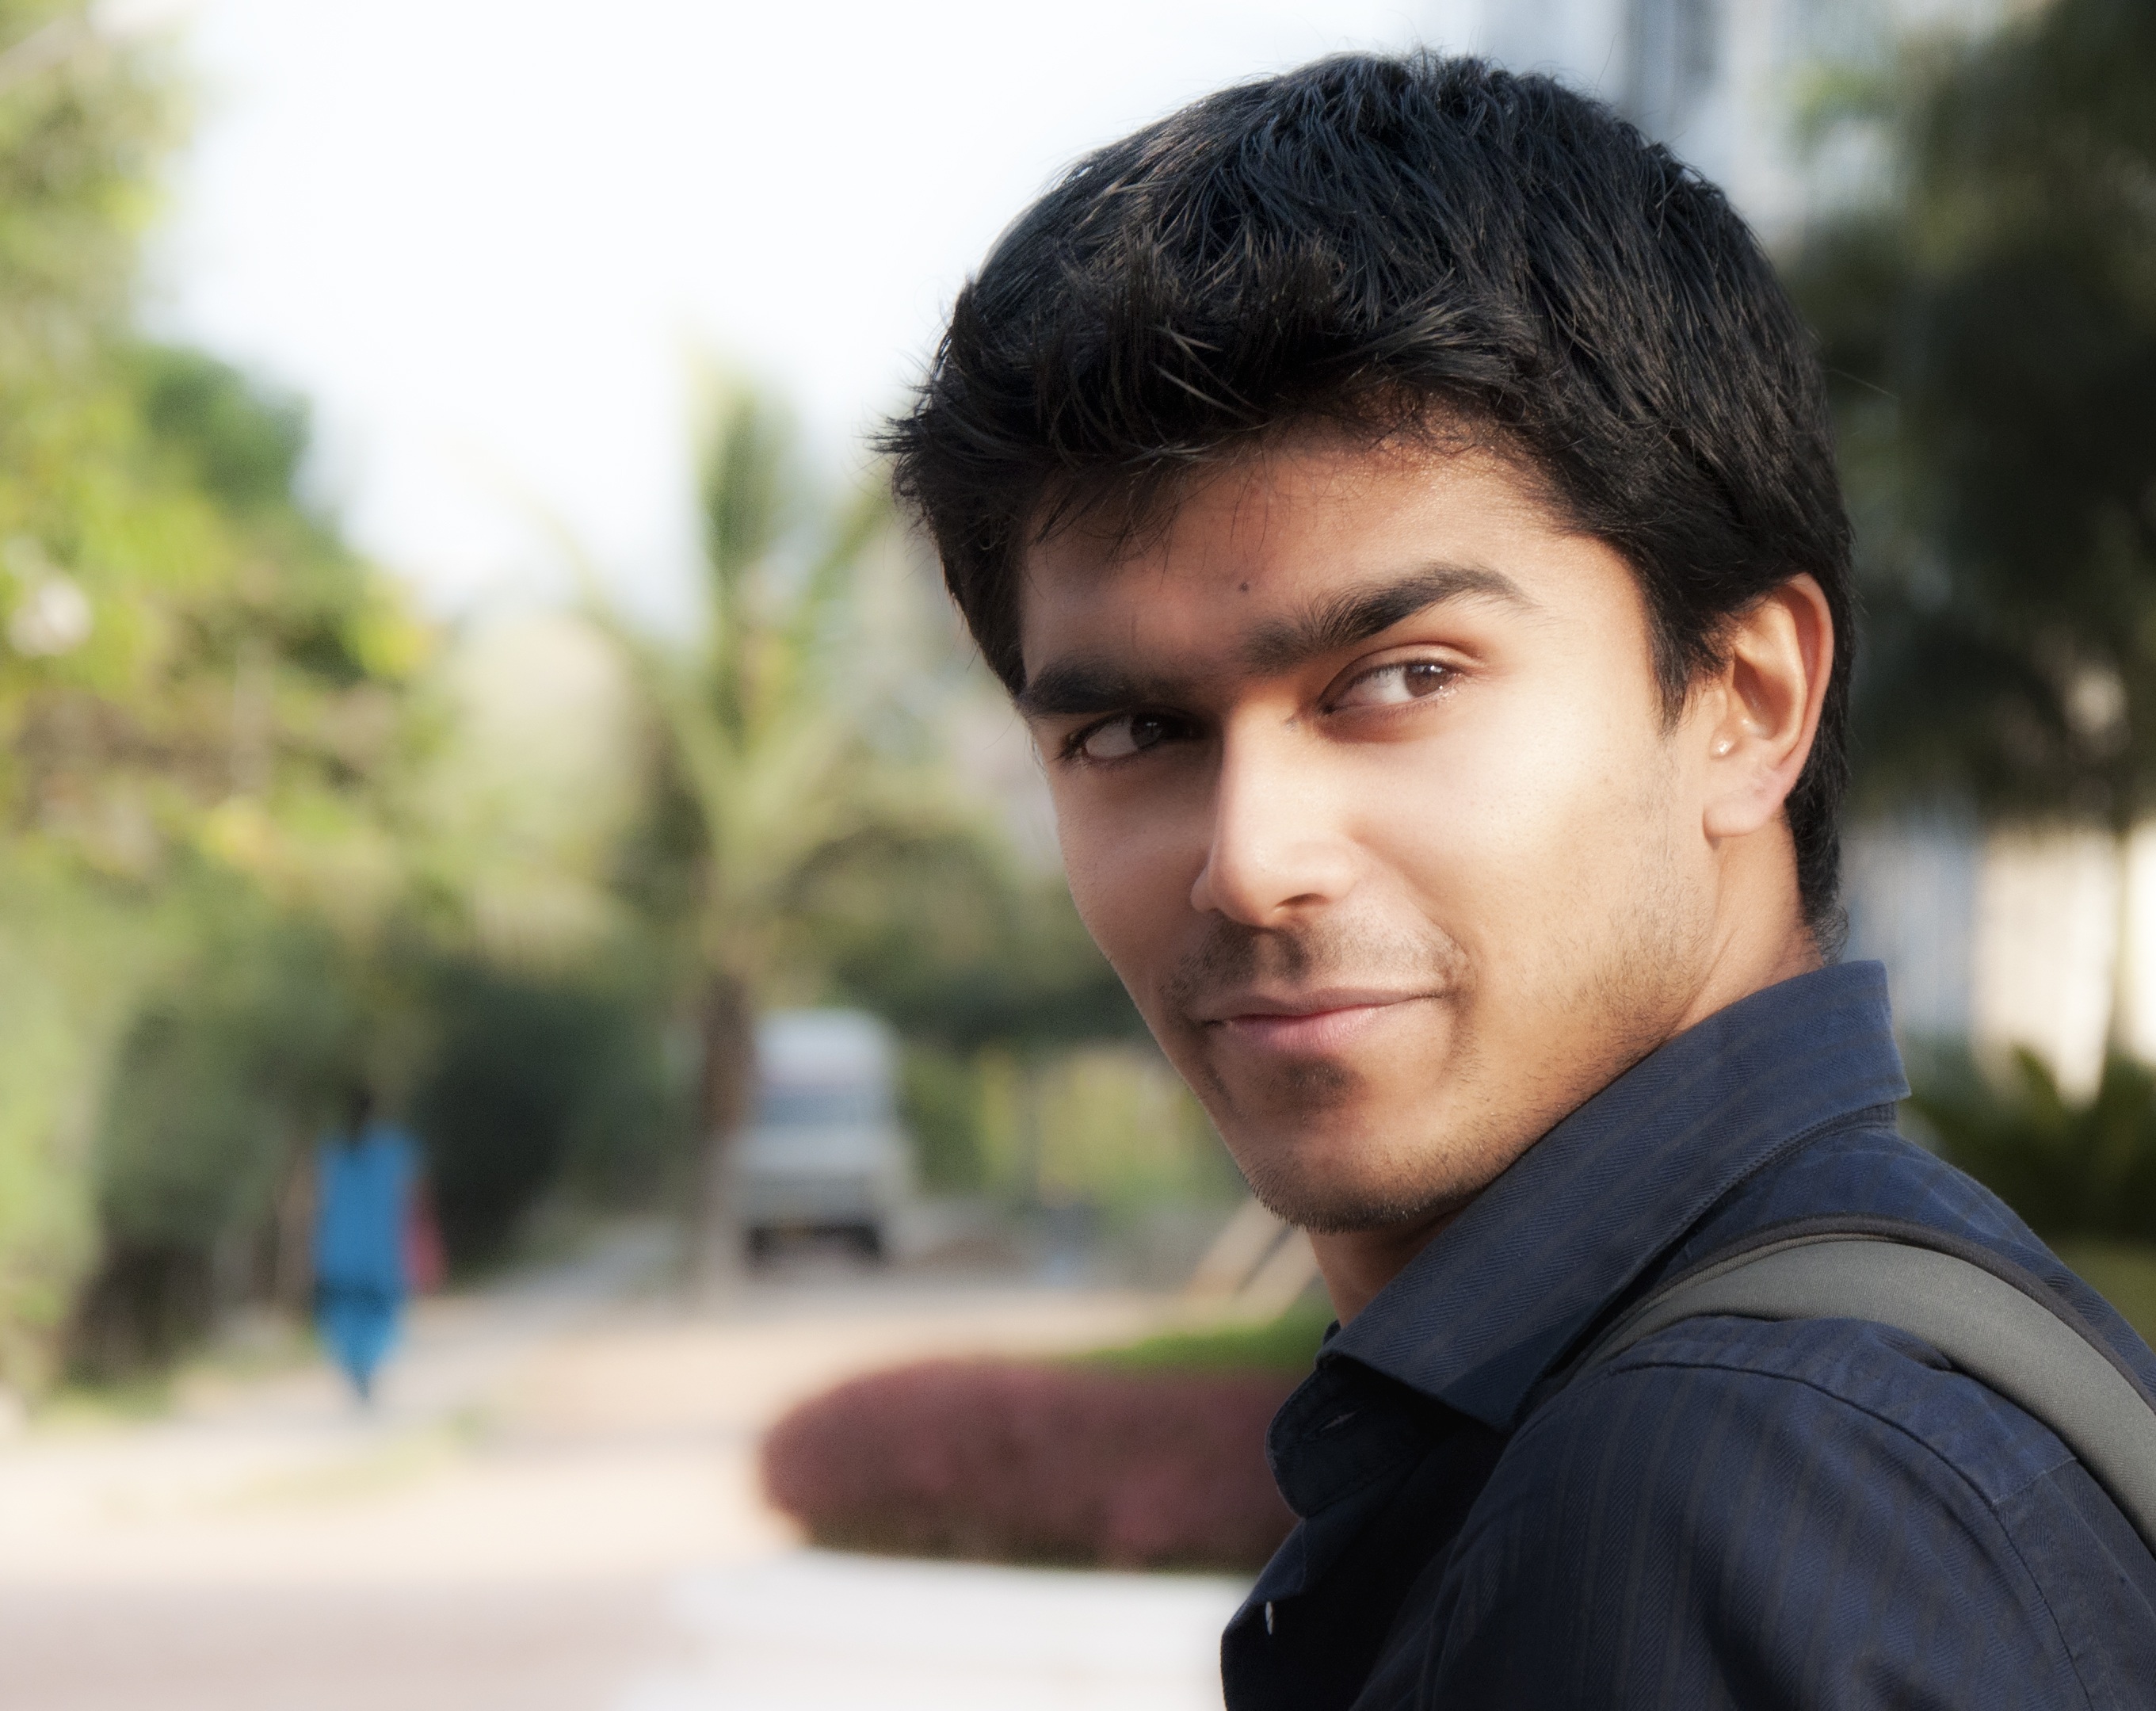
man, person, people, white, photography, boy, cute, looking, male, guy, standing, portrait, model, young, youth, studio, student, fashion, lifestyle, holding, modern, smile, shirt, teenager, education, cheerful, posing, face, full, one, happy, happiness, cool, university, photograph, school, handsome, casual, attractive, college, adult, friendly, smart, stylish, confident, trendy, photo shoot, portrait photography